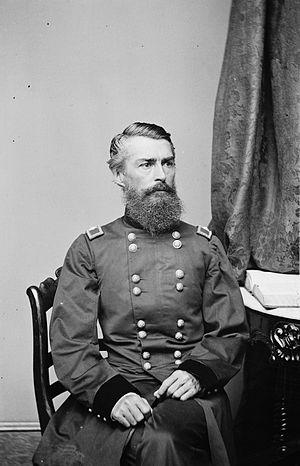
Herman Haupt est un ingénieur civil américain et ingénieur en construction de chemins de fer. Alors général de l'armée de l'Union durant la guerre de Sécession, il révolutionne le transport militaire aux États-Unis.
L'United States Military Railroad est une agence dépendant du War Department, créée pendant la guerre de Sécession pour gérer le ravitaillement et le transport des armées nordistes en campagne au moyen des chemins de fer. Cette organisation est créée en 1862. Son champ d'action privilégié fut en fait le réseau ferroviaire confédéré après que l'Union eut dès 1862 porté l'essentiel de son effort militaire en territoire ennemi. L'impact déterminant sur le cours de la guerre et l'efficacité reconnue de cette organisation est liée à l'action remarquable du colonel Herman Haupt.